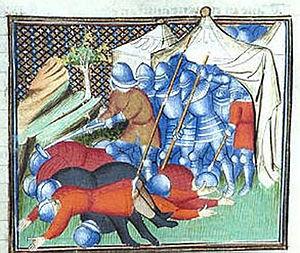
Guillaume du Merle, petit-fils du maréchal Foucaud du Merle, est un chevalier normand du XIVᵉ siècle, baron de Messei, capitaine général et bailli du Cotentin. chef de guerre contre les Grandes Compagnies et les Anglais en Normandie, décrit comme un des plus vaillants capitaines du dauphin Charles.